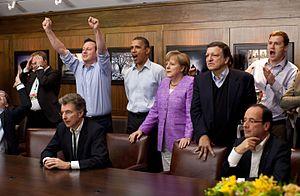
Le sommet du G8 2012, 38ᵉ réunion du G8, réunissait les dirigeants des 7 pays démocratiques les plus industrialisés et la Russie, ou G8, du 18 au 19 mai 2012, dans la résidence américaine de Camp David. Il s'est produit à la veille du sommet de l'OTAN qui pour sa part s'est tenu à Chicago.